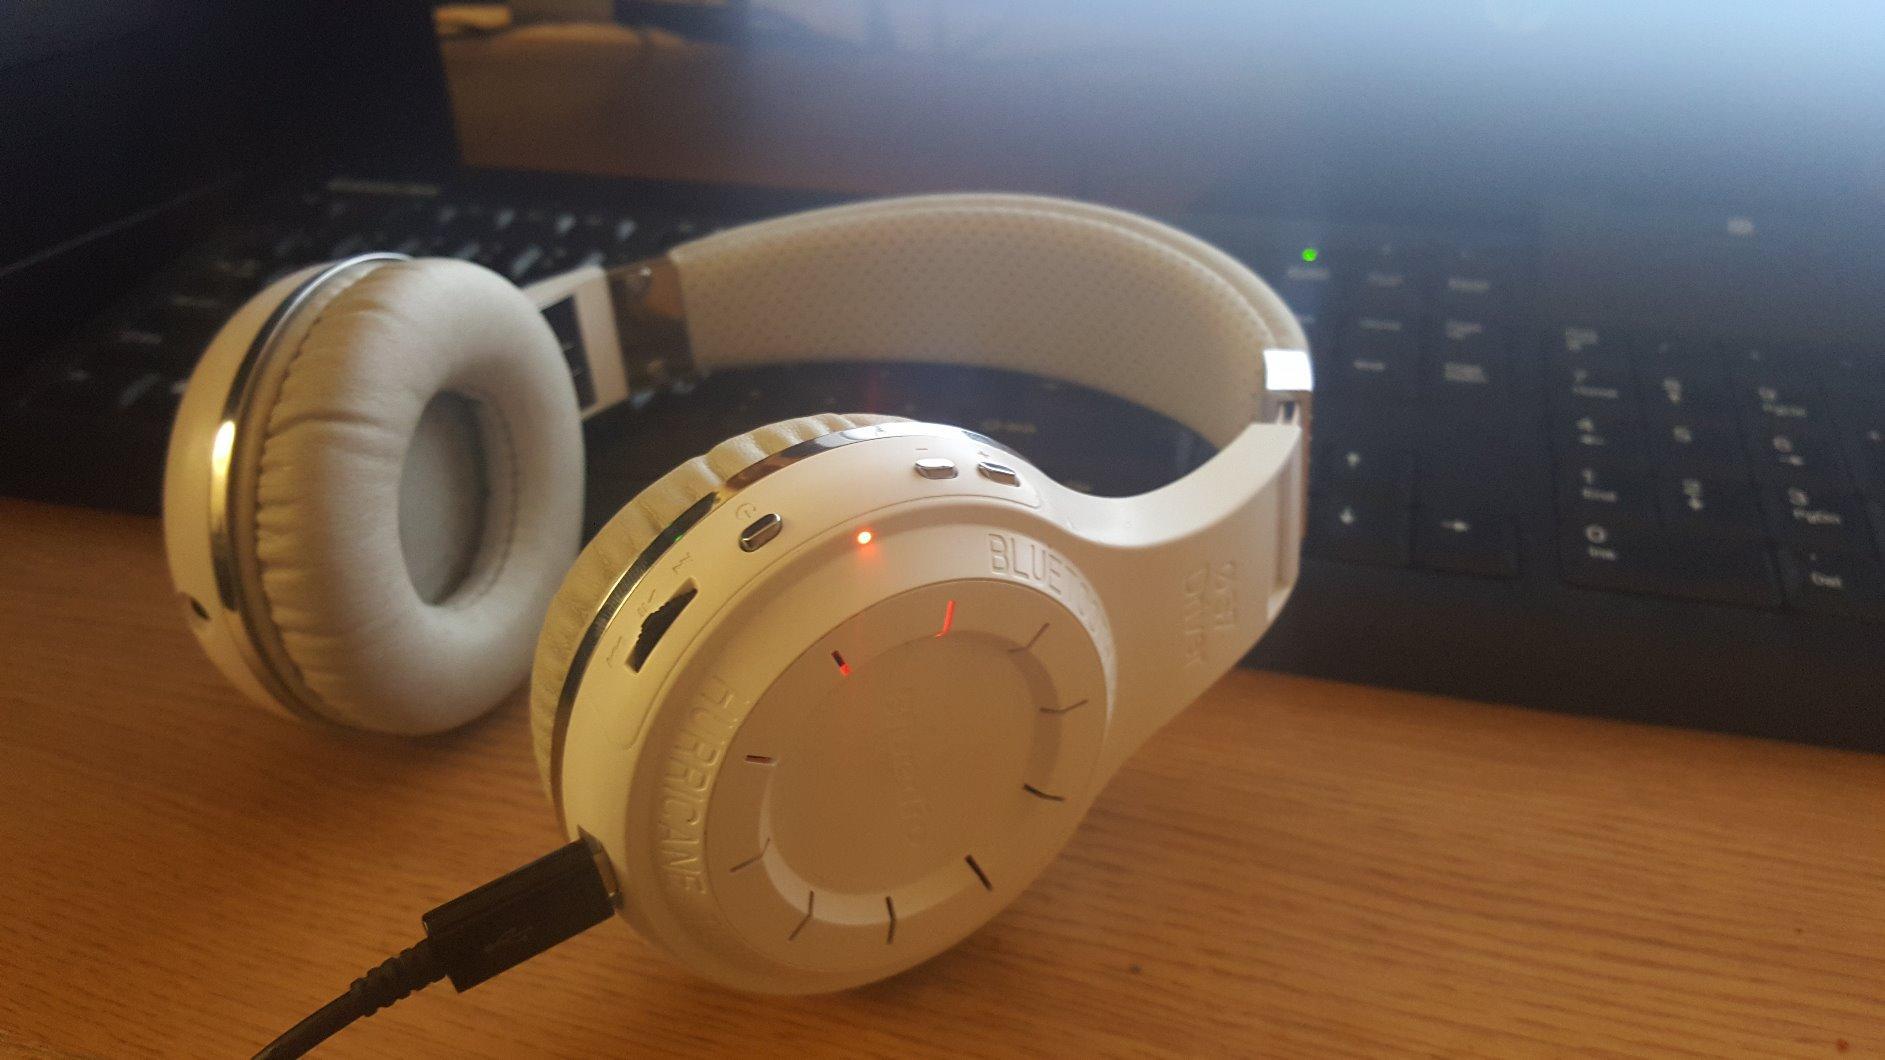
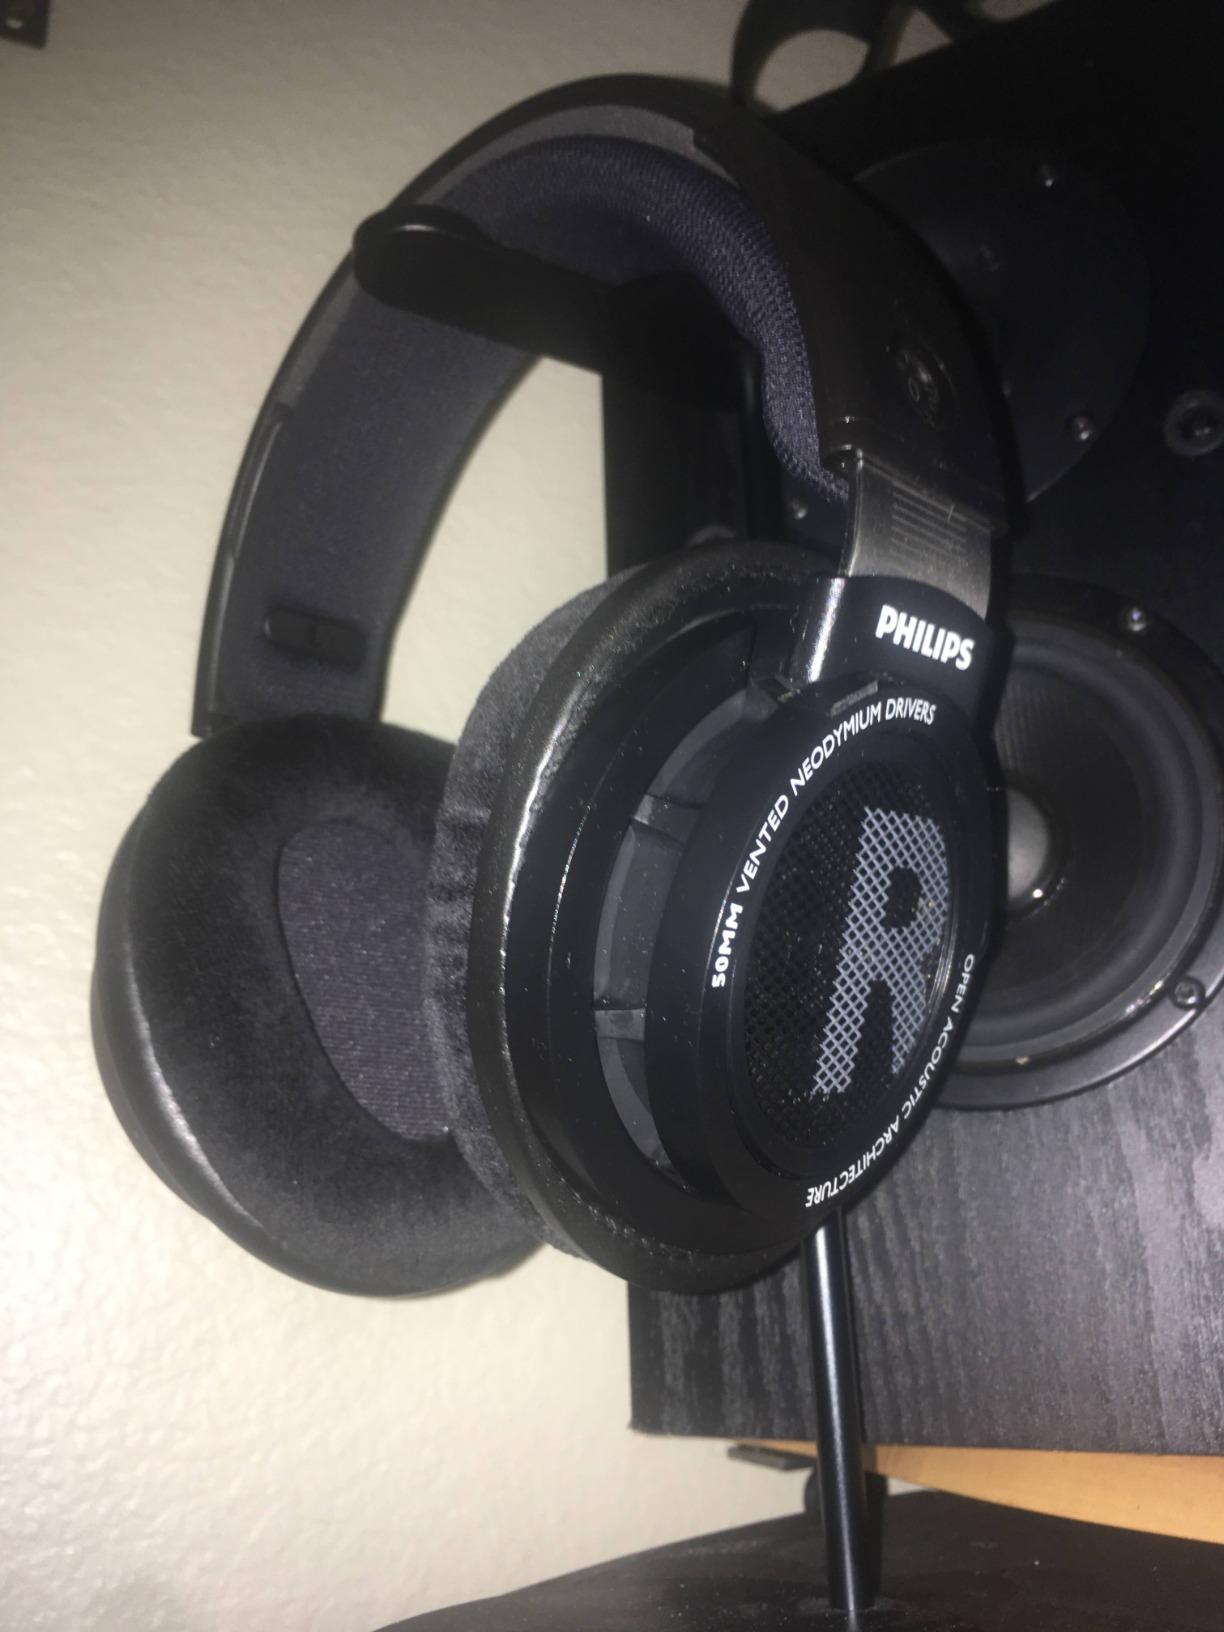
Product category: headphones
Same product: no